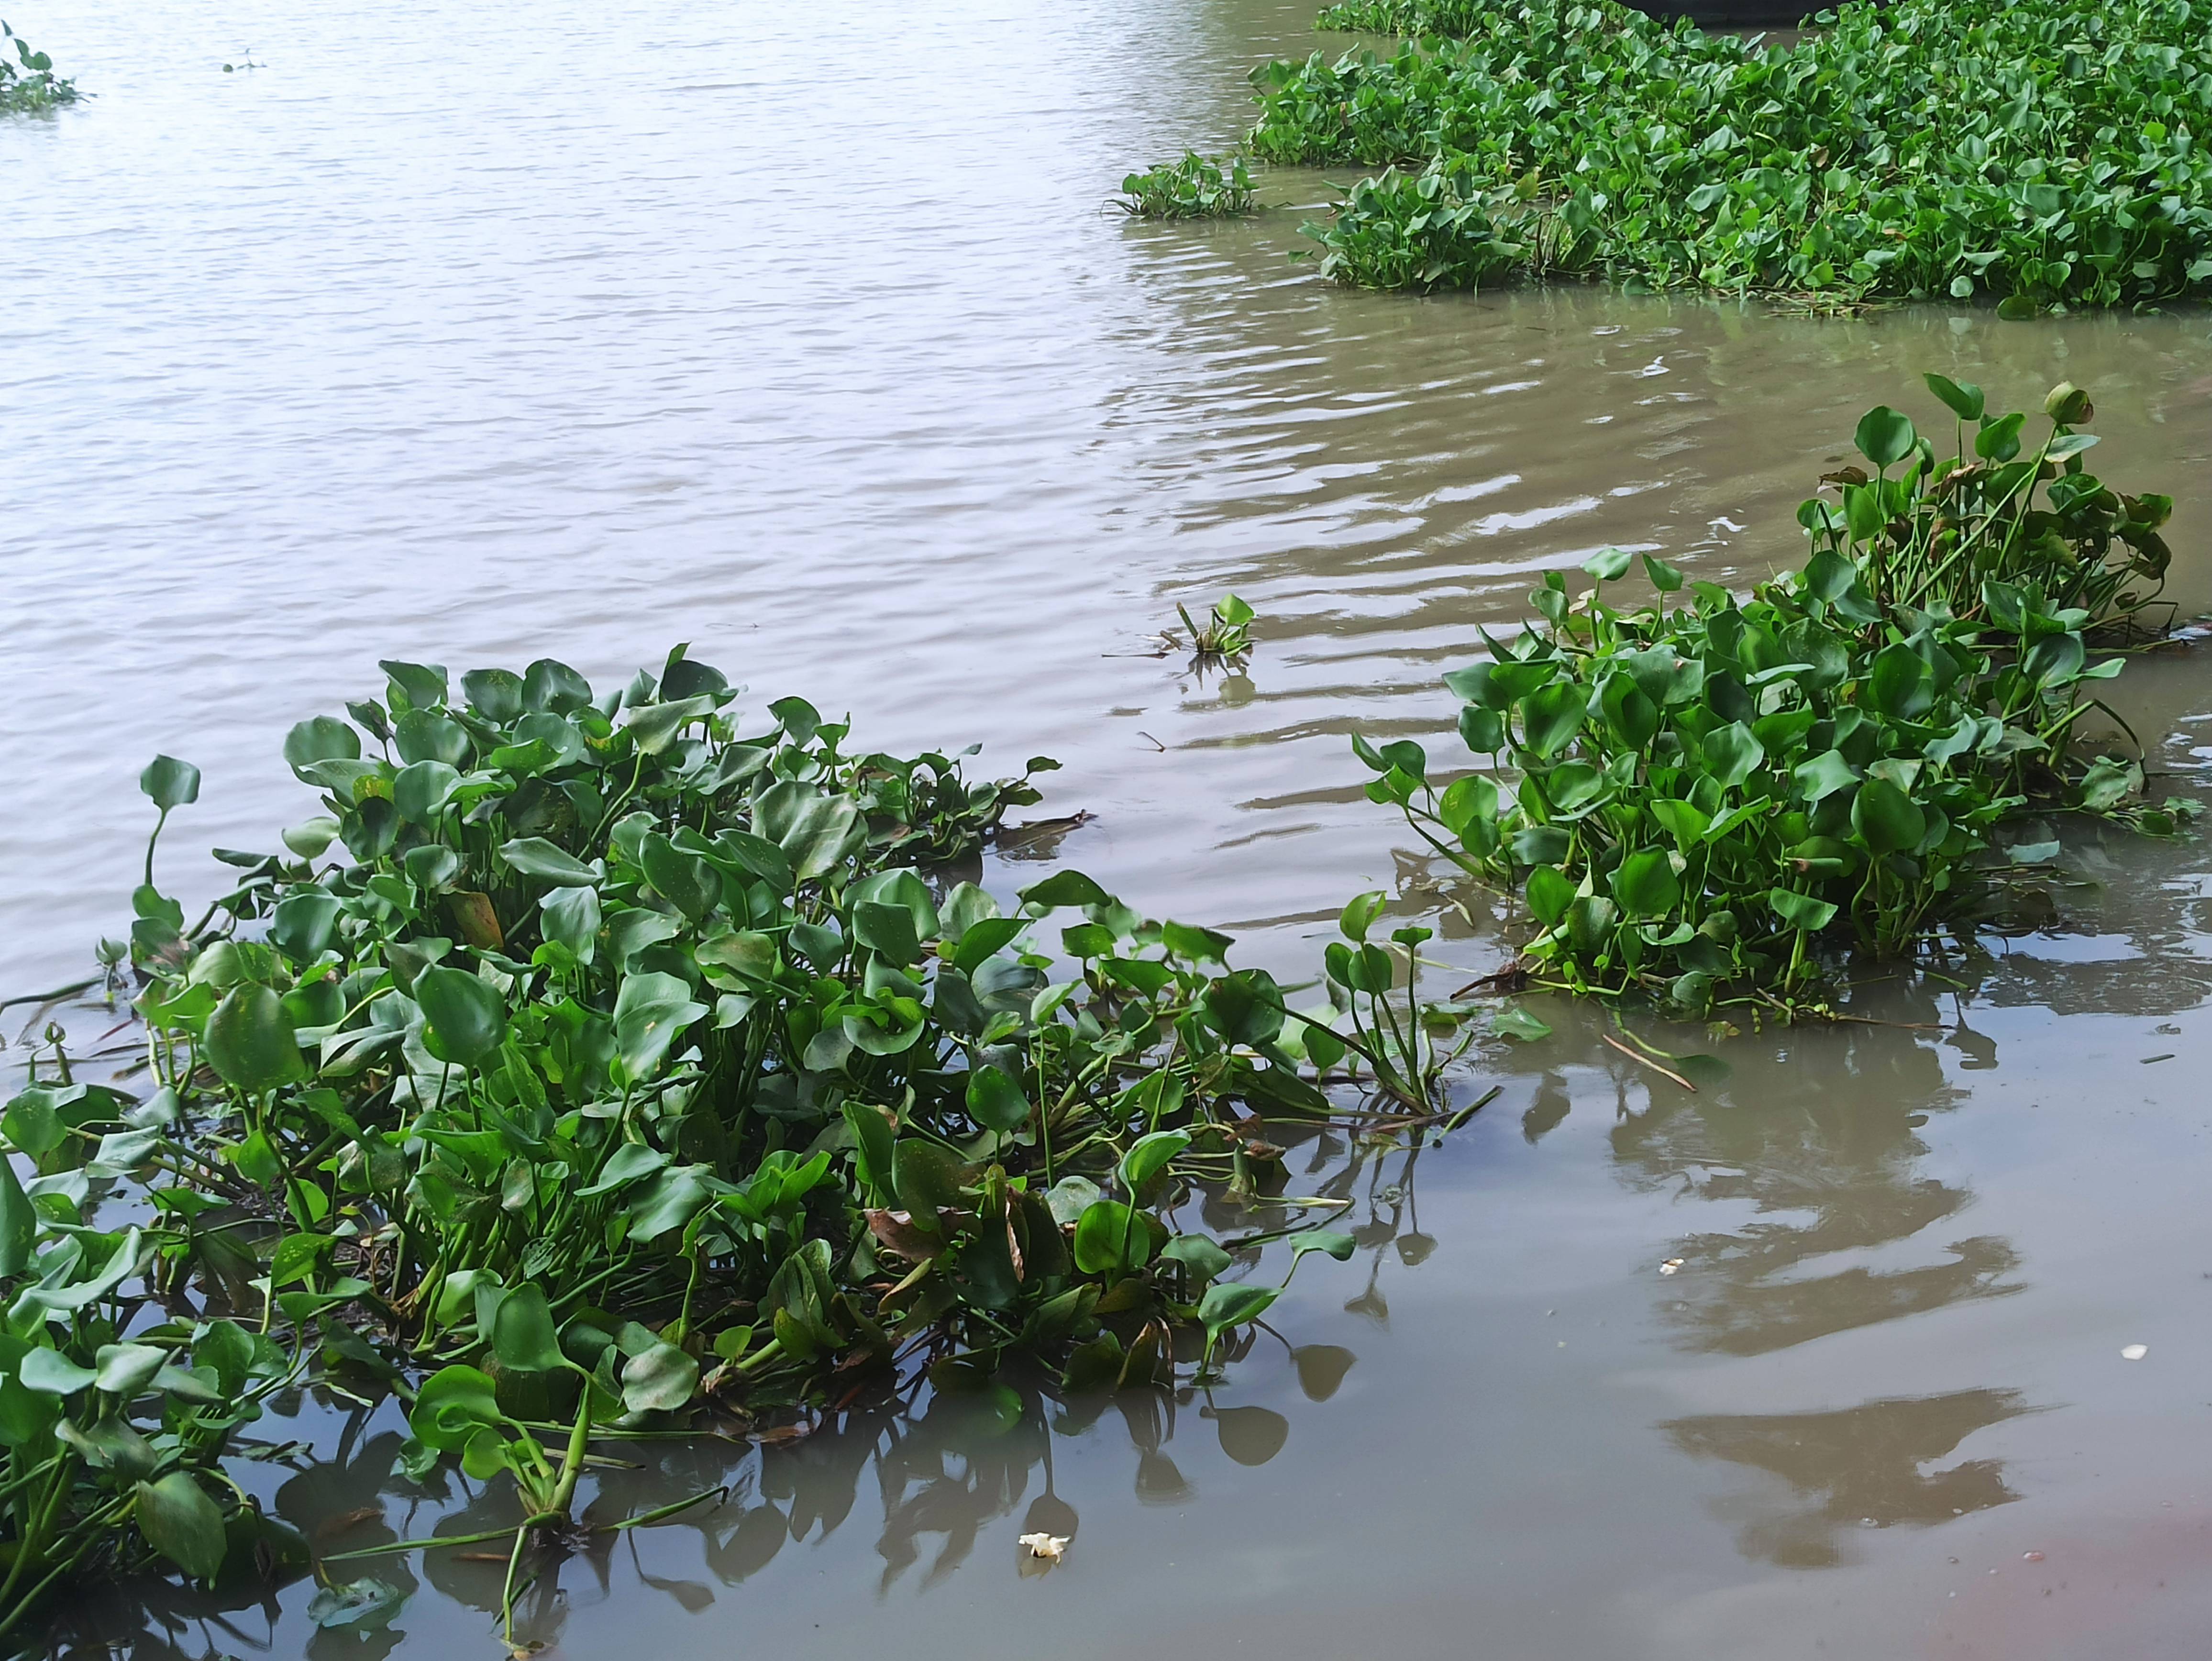
Species: Common Water Hyacinth (Eichornia crassipes)